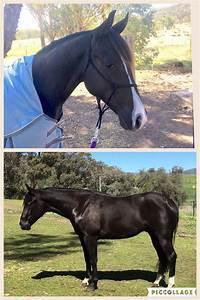
horse